Yorktown campaign

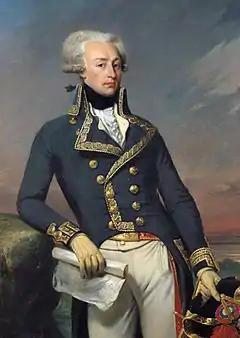
The Marquis de Lafayette

Congress authorised a detachment of Continental forces to Virginia on February 20. Washington assigned command of the expedition to the Marquis de Lafayette, who left Peekskill, New York the same day. His troops, numbering about 1,200, were three light regiments drawn from troops assigned to Continental regiments from New Jersey and New England; these regiments were led by Joseph Vose, Francis Barber, and Jean-Joseph Sourbader de Gimat. Lafayette's force reached Head of Elk (present-day Elkton, Maryland, the northern navigable limit of Chesapeake Bay) on March 3. While awaiting transportation for his troops at Annapolis, Lafayette traveled south, reaching Yorktown on March 14, to assess the situation.